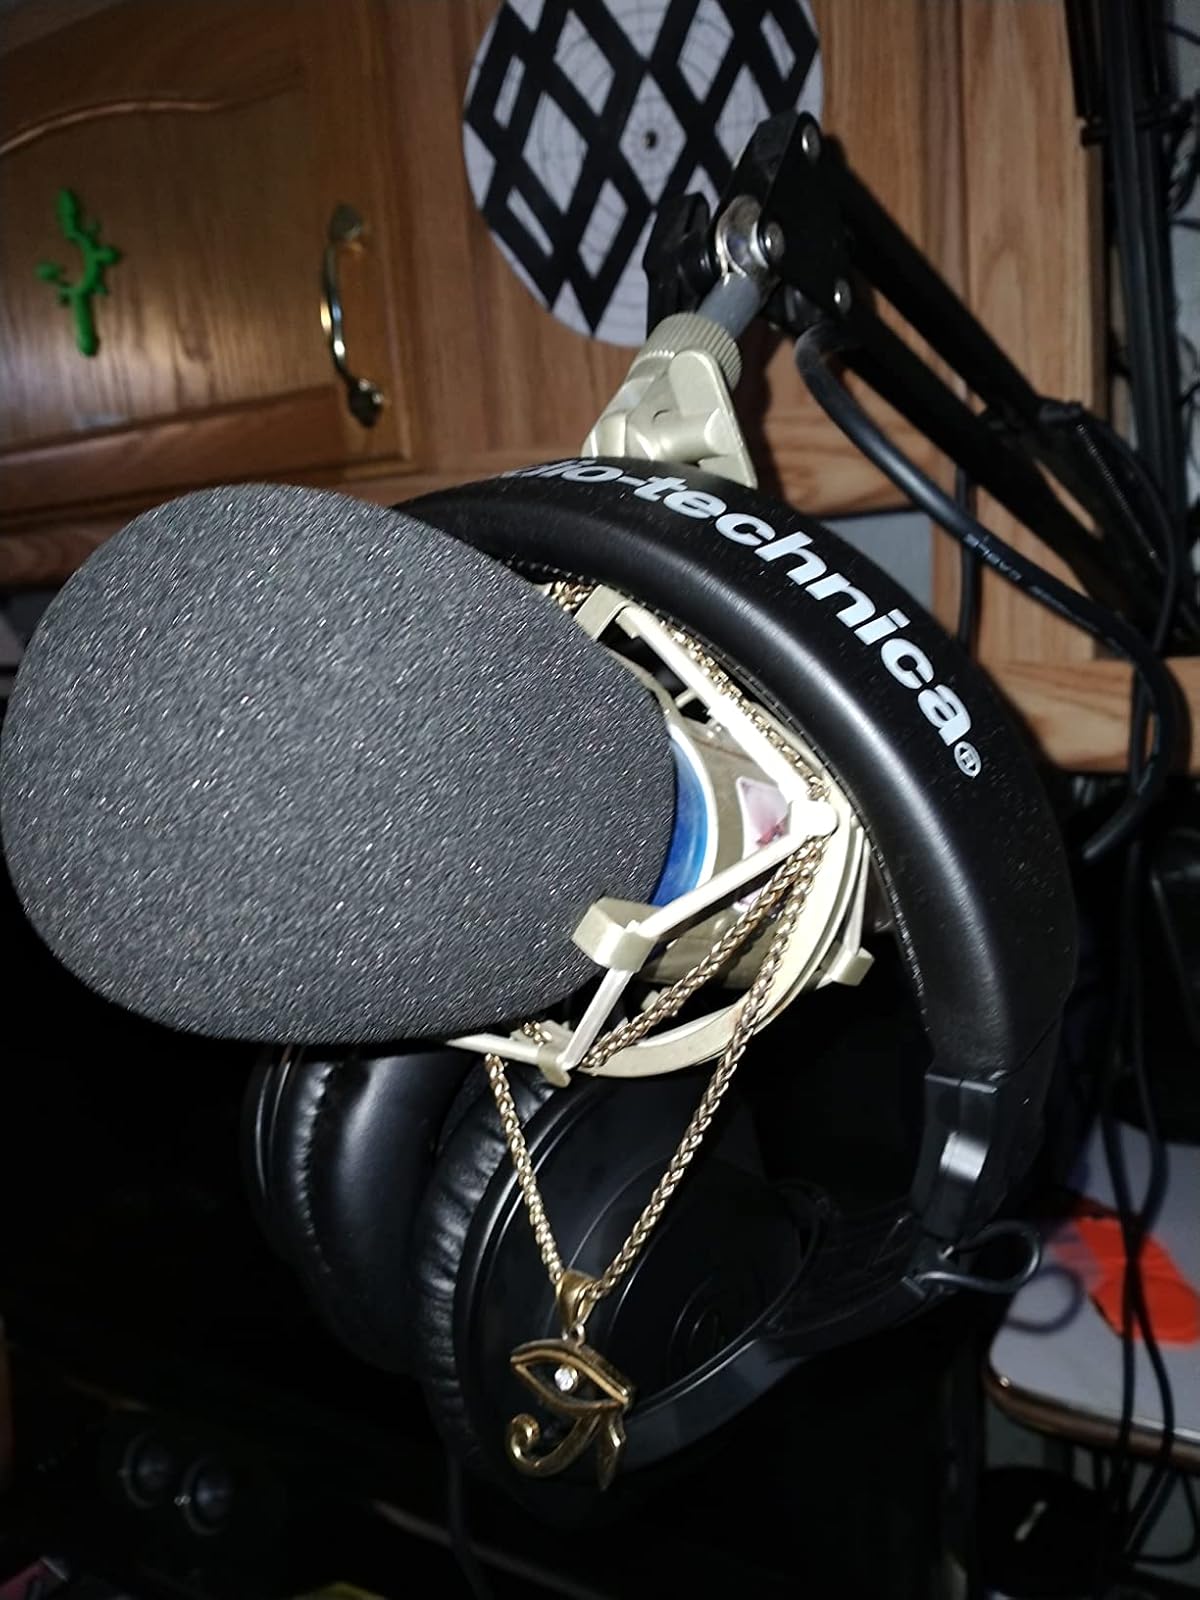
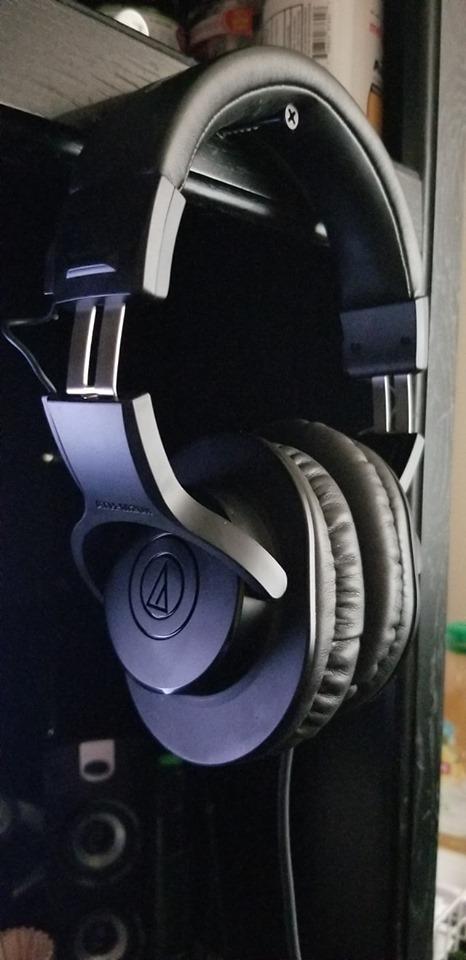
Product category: headphones
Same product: yes